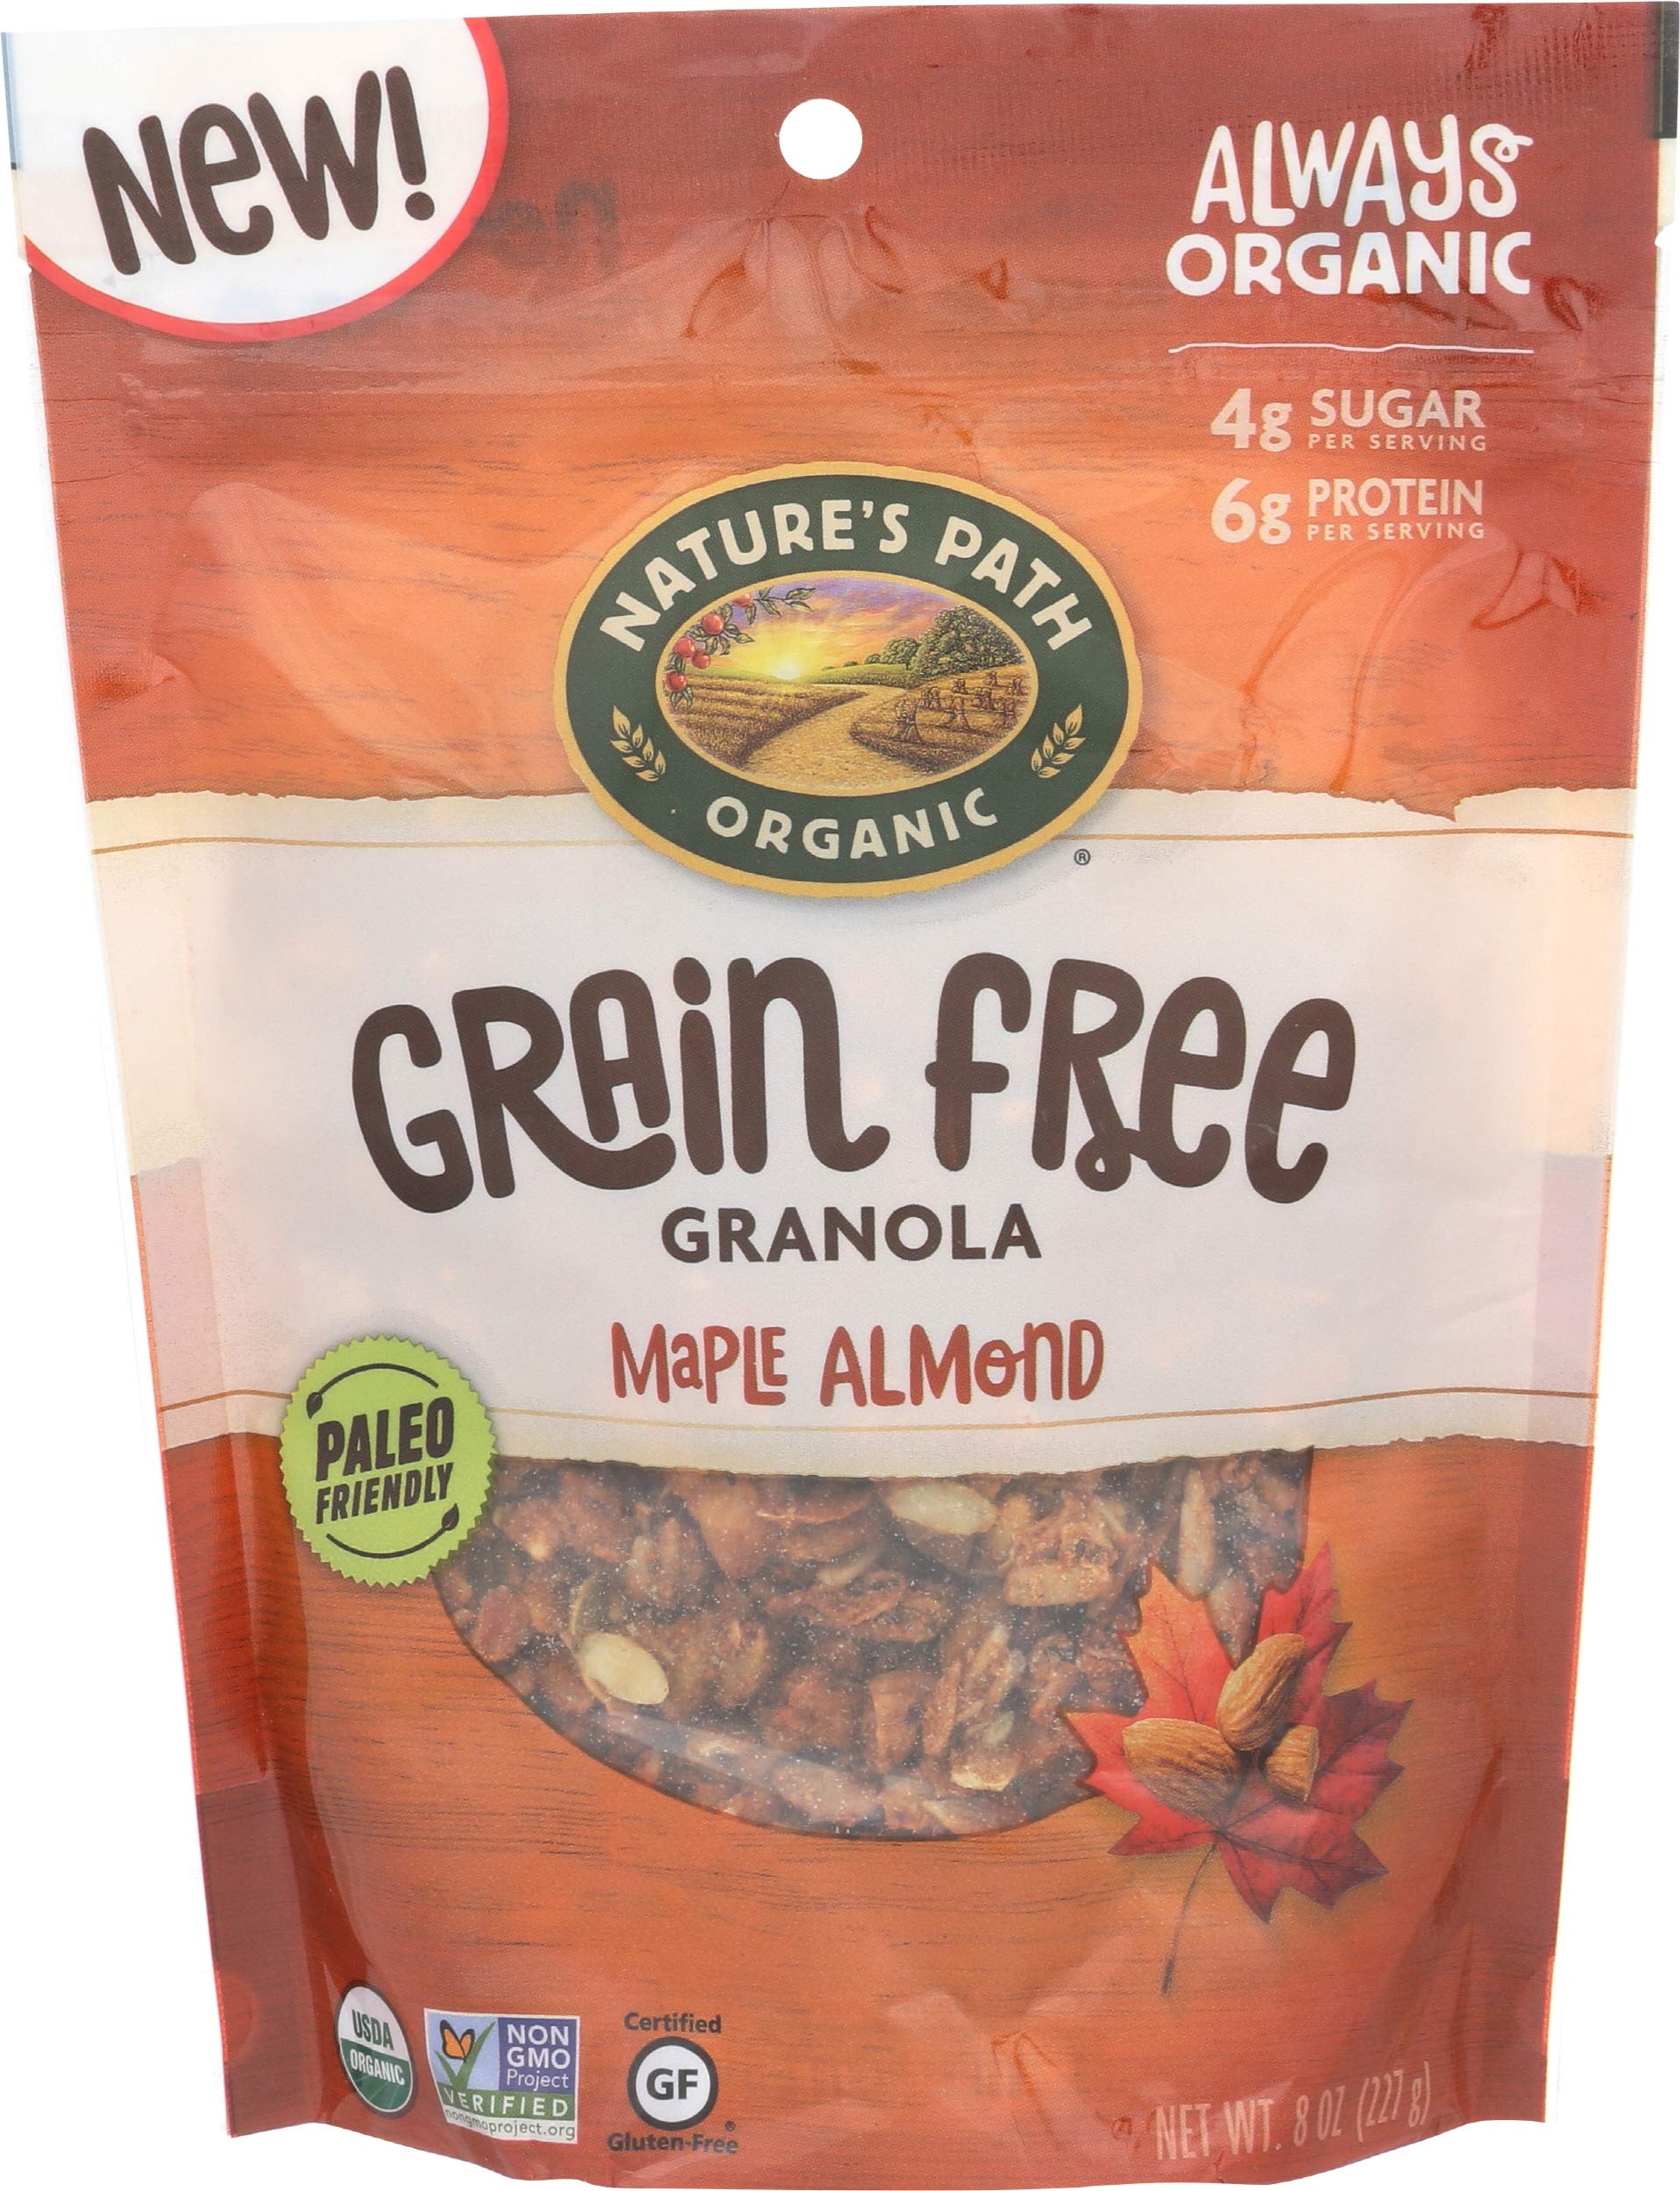
Item Name: NATURES PATH Organic Maple Almond Grain Free Granola, 8 OZ
Bullet Point 1: Snackable clusters of nuts and seeds
Bullet Point 2: Paleo and Keto-friendly
Bullet Point 3: 6g sugar, 4g fiber, 11g plant protein
Bullet Point 4: Sweetened with maple syrup
Bullet Point 5: Vegan and gluten free
Value: 8.0
Unit: Ounce

Price: 16.07